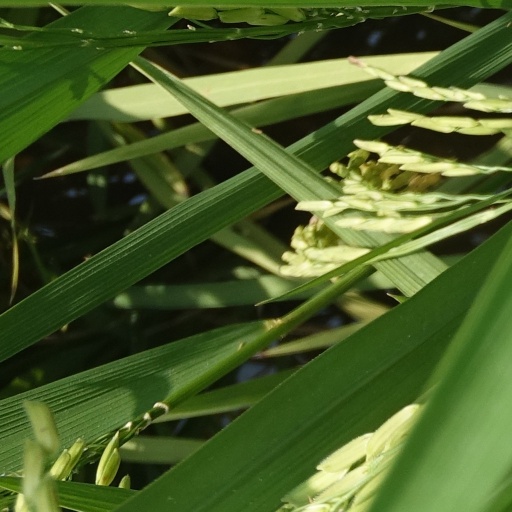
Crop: rice